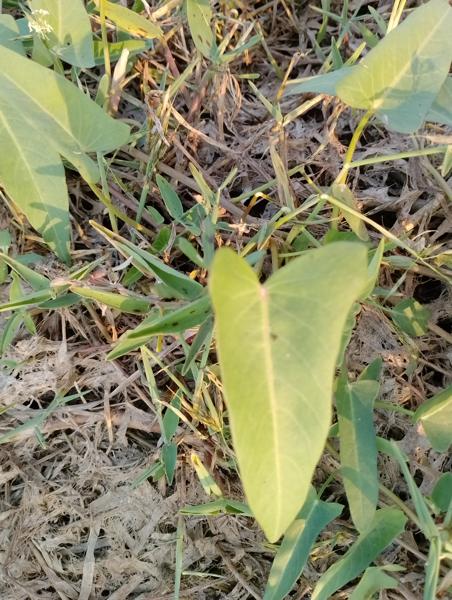
Weed species: Ipomoea aquatic